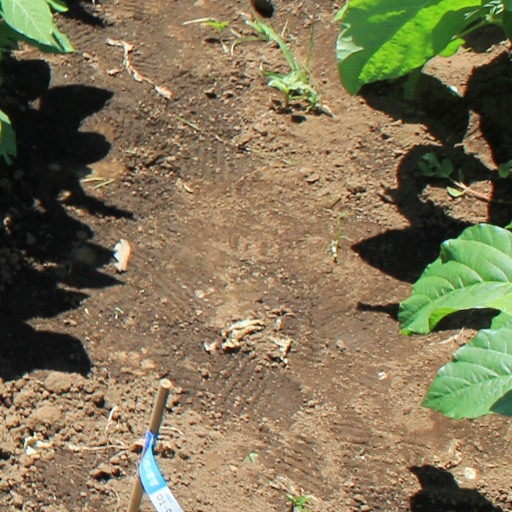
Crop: soybean